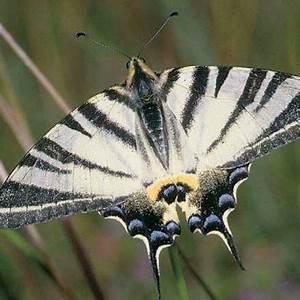
butterfly